Alta Car and Engineering Company

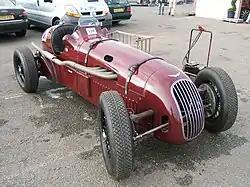
A pre-war Alta competition model in circuit racing trim.

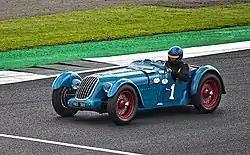
1936 Alta 2-Litre Sports (chassis no. 64S)

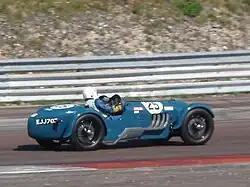
A 1936 Alta 2L S/C Sports

In 1934, Taylor produced the first Alta to be designed solely for competition. The resulting light-weight, off-set single seat voiturette cars achieved quite a reputation in shorter events such as hill-climbs, sprints, and time-trials. Once again, Alta's keen pricing, in comparison to the expensive ERA models, resulted in many sales to amateur racers. However, a lack of reliability kept the Alta name out of the long distance Grand Prix events. A revised voiturette design appeared in 1937, with independent front suspension. George Abecassis had some success with this design, winning a string of events before the Second World War interrupted. As war approached, Taylor was drafting designs for a new straight-8 engine and a third-generation voiturette, this time with fully independent suspension. This last prewar car was highly advanced for its time, and was very nearly complete in late 1939. However, as soon as war was declared, Alta's production capabilities were given over to the war effort, and production of the new designs was halted.